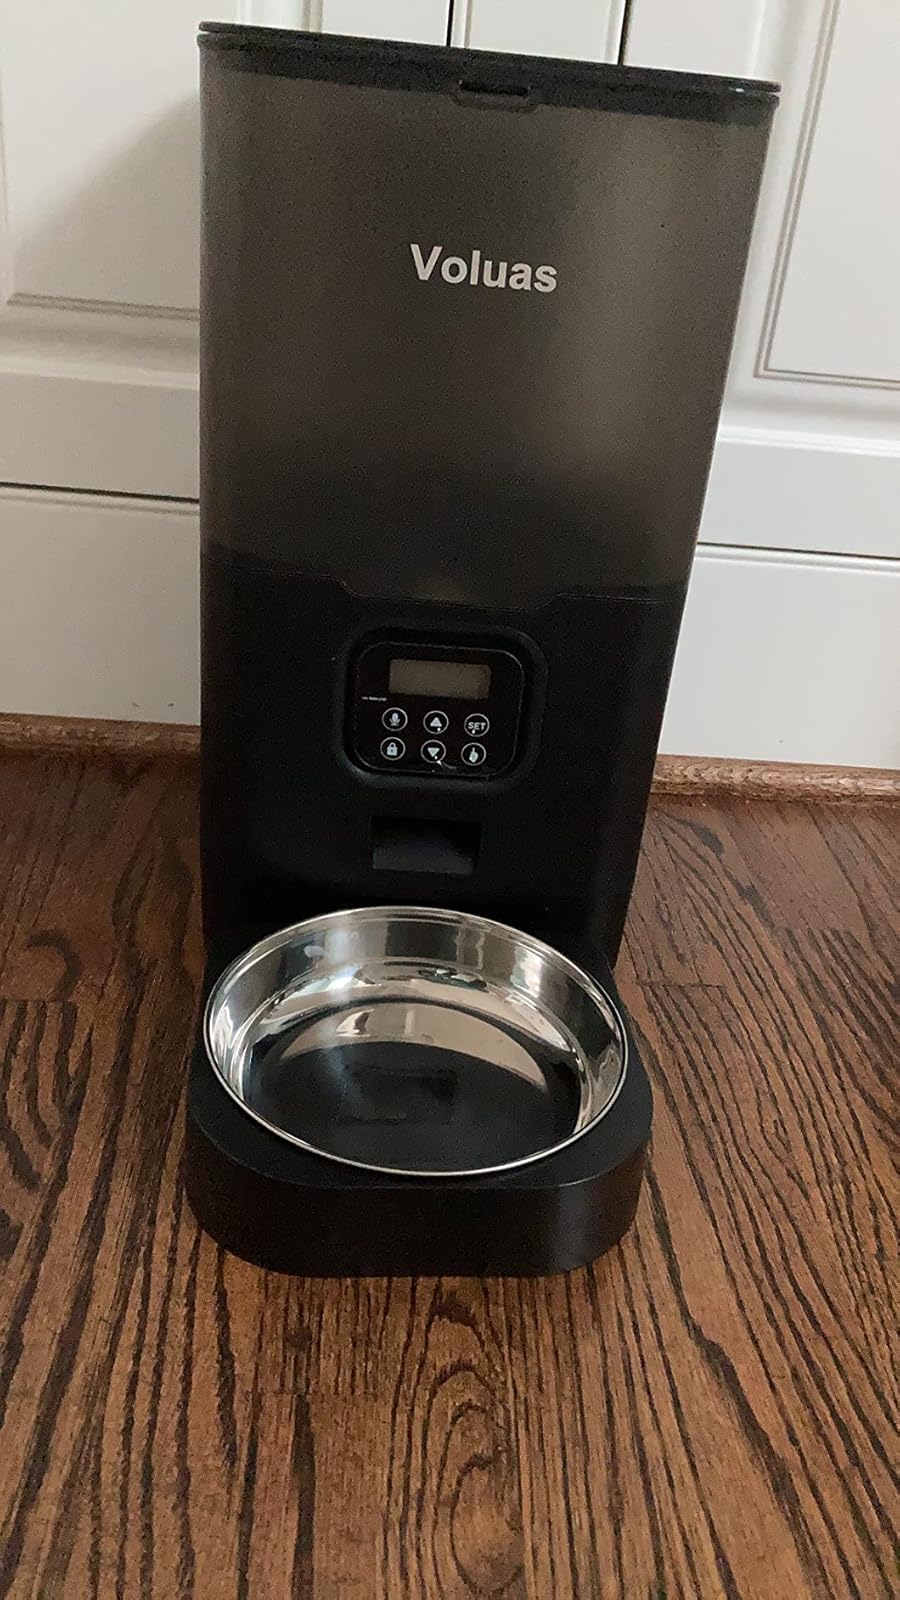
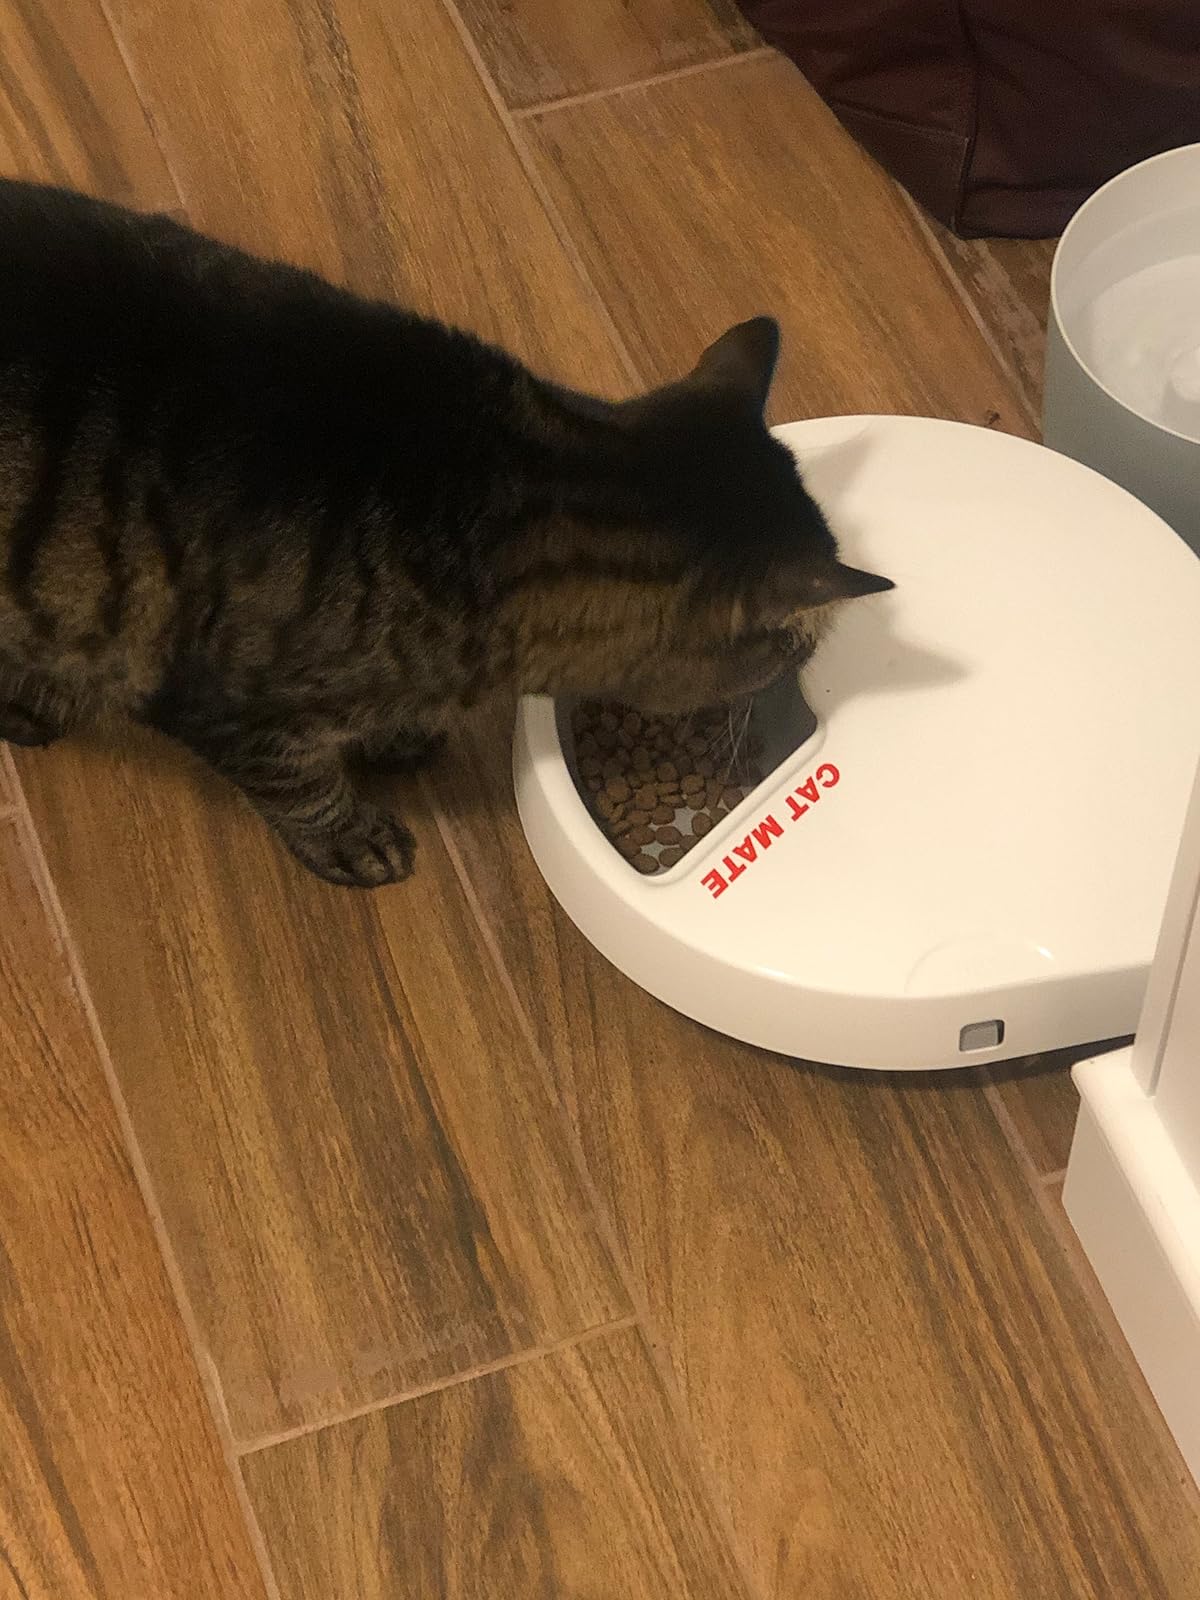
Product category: items_feeder
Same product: no